Trams in Portugal

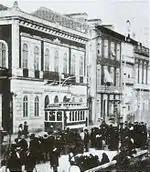
First day of service in 1914

The Sintra tramway is a seasonal narrow gauge interurban tram line. It links the town of Sintra, some north-west of Lisbon, with the Atlantic coast at Praia das Maçãs, a distance of some . As of 2014, the line runs Friday to Sunday in summer months.